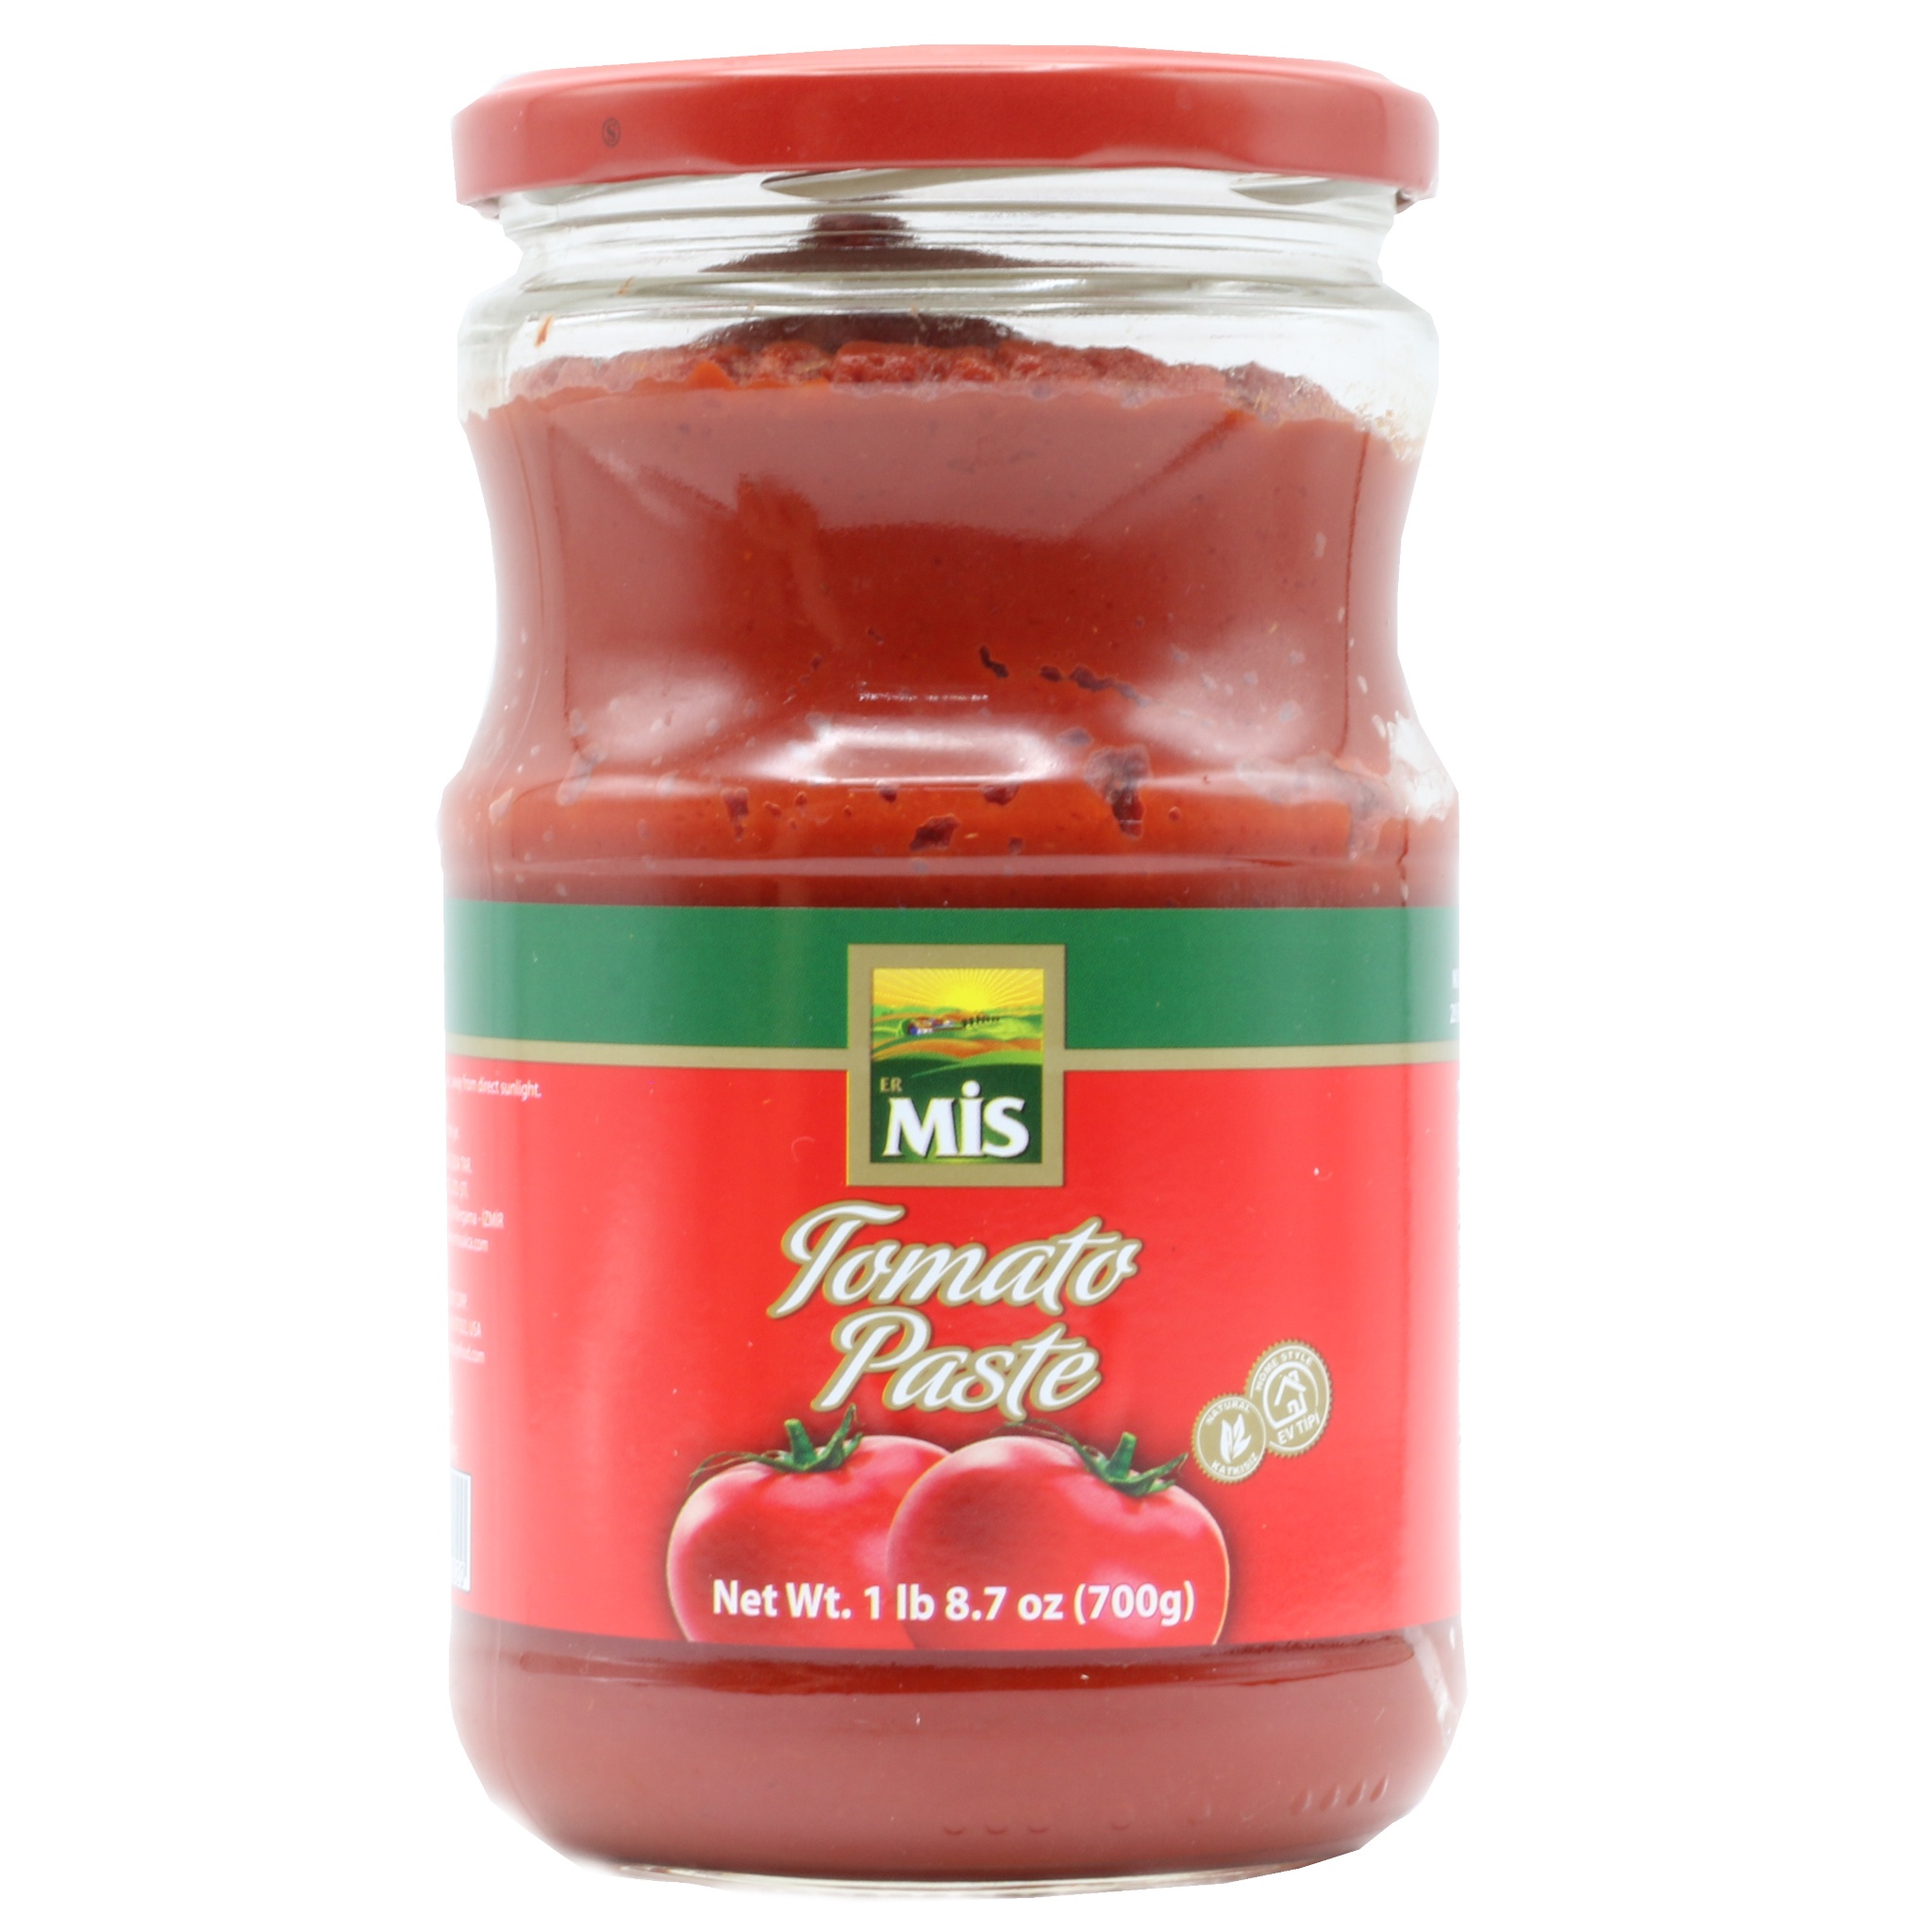
Mis Tomato Paste 24.69 Oz (700 Gr)
Made from premium, sun-ripened tomatoes, this tomato paste adds depth and richness to your culinary creations. With its vibrant red color and concentrated flavor, it effortlessly enhances sauces, soups, stews, and more. Bursting with natural goodness and carefully crafted to perfection, Mis Tomato Paste brings the true taste of tomatoes to your kitchen.
Brand: Miss
Category: Food, Beverages & Tobacco > Food Items > Cooking & Baking Ingredients > Tomato Paste